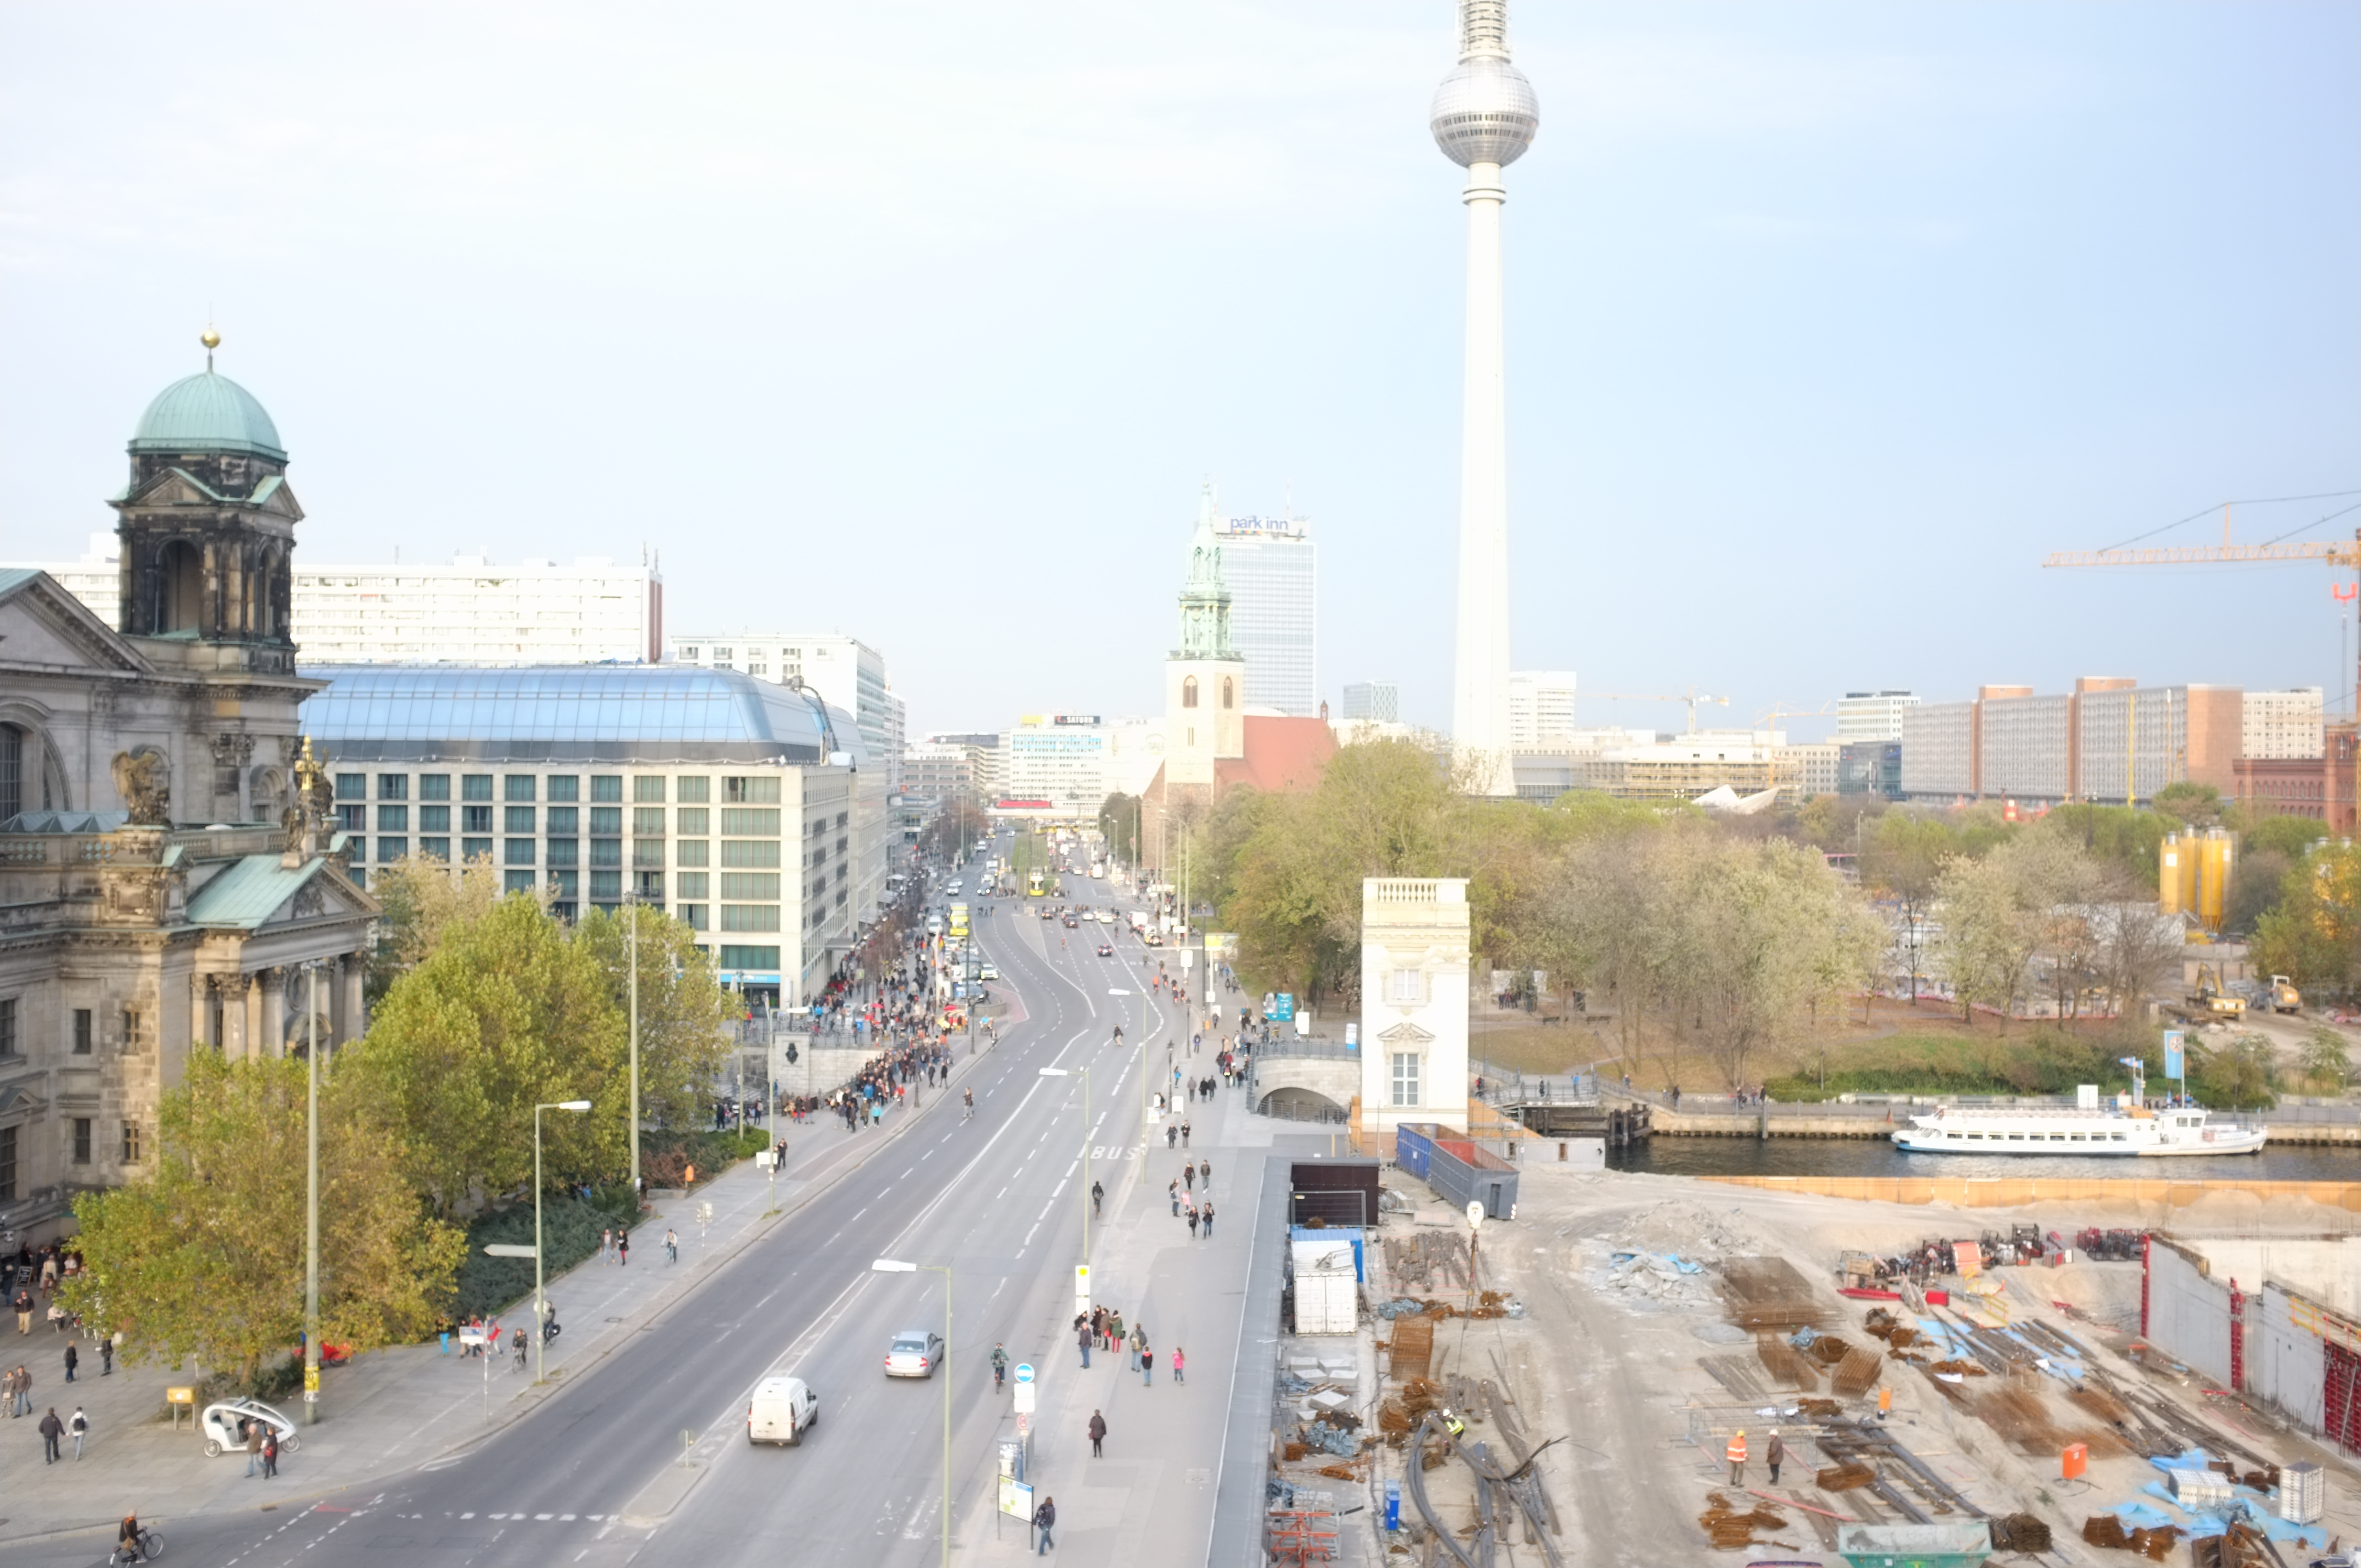
road, skyline, street, town, city, walkway, cityscape, downtown, transport, tower, plaza, landmark, capital, infrastructure, stadt, berlin, town square, metropole, hauptstadt, neighbourhood, residential area, human settlement